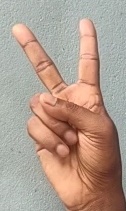
ASL sign: V